Iris Tabeling

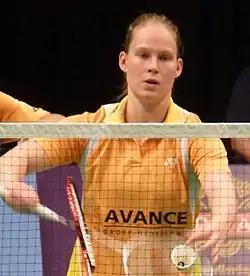

Iris Tabeling (born 27 June 1991) is a Dutch badminton player. She is a women's doubles and mixed doubles specialist.